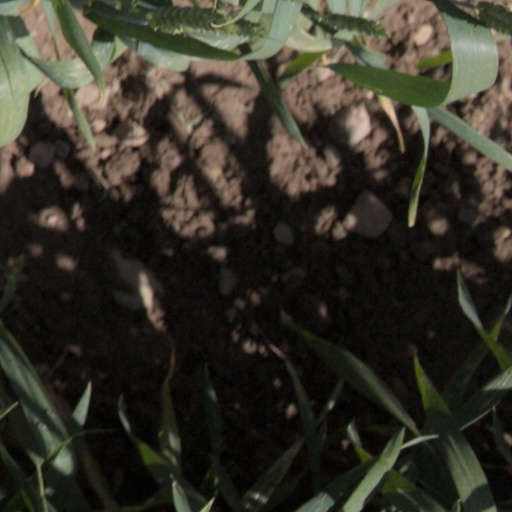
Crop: wheat